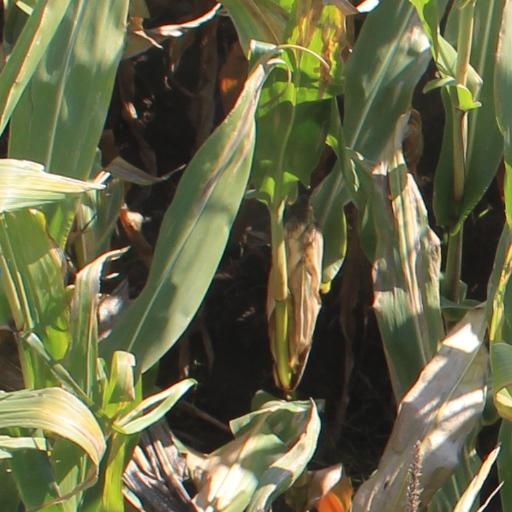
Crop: maize; corn